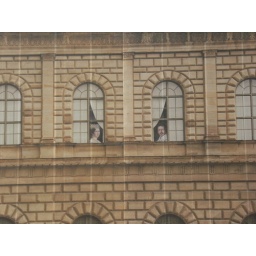
creepy people in the window of the building that was under construction